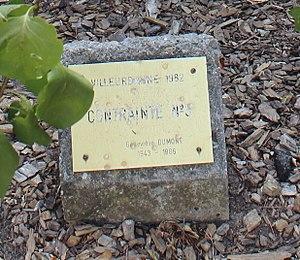
Panneau d'une oeuvre de Genevière Dumont à Villeurbanne
Geneviève Dumont, née le 3 novembre 1943 à Lyon et morte le 3 octobre 1986 à Grézieu-la-Varenne, est une artiste française, plasticienne, peintre et sculpteur.